Mrs. Lydia McCaffery's Furnished Rooms

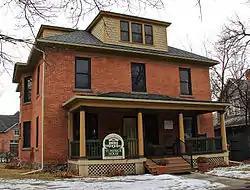

Mrs. Lydia McCaffery's Furnished Rooms, also known as the McCauley Lodging House and now known as the St. Patrick's House, is a former rooming house in Missoula, Montana. It is included in the Missoula Downtown Historic District.